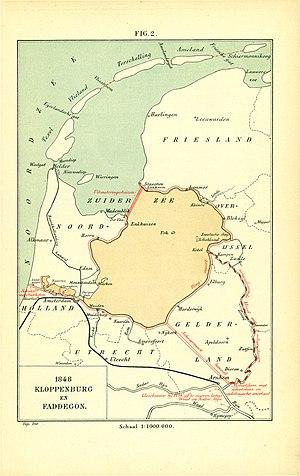
Les travaux du Zuiderzee sont les projets de fermeture et de poldérisation du golfe du Zuiderzee aux Pays-Bas. Ils comptent parmi les plus grands projets d'ingénierie jamais entrepris. La publication des plans par l'ingénieur Cornelis Lely date de 1891, l'achèvement de la digue Enkhuizen-Lelystad date de 1975. Ces travaux, ainsi que le Plan Delta, sont considérés comme l'une des merveilles du monde moderne par l'American Society of Civil Engineers.